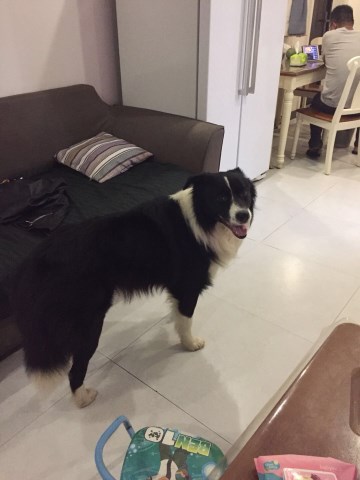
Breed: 2594-n000109-Border_collie